Eugene Sternberg

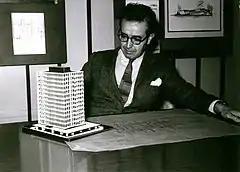
Sternberg with DESCI model.

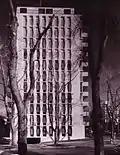
DESCI Building

In 1962 Sternberg participated in a competition for the design of Avondale, a large urban renewal project in Denver. His design was the first choice of the Denver Planning Department staff, but was not the one selected by the Planning Commission.